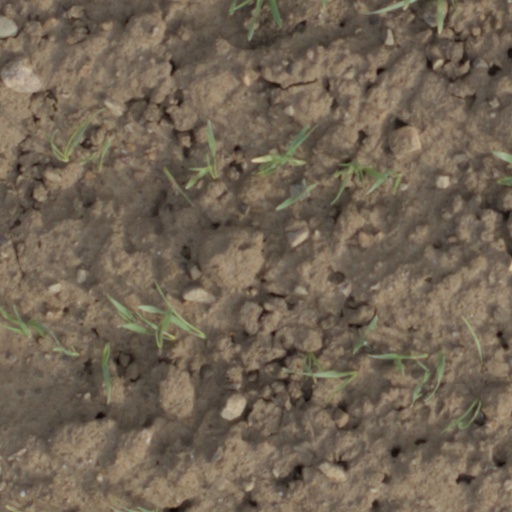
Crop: wheat